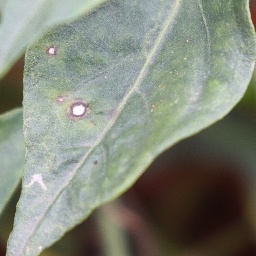
Label: cercospora